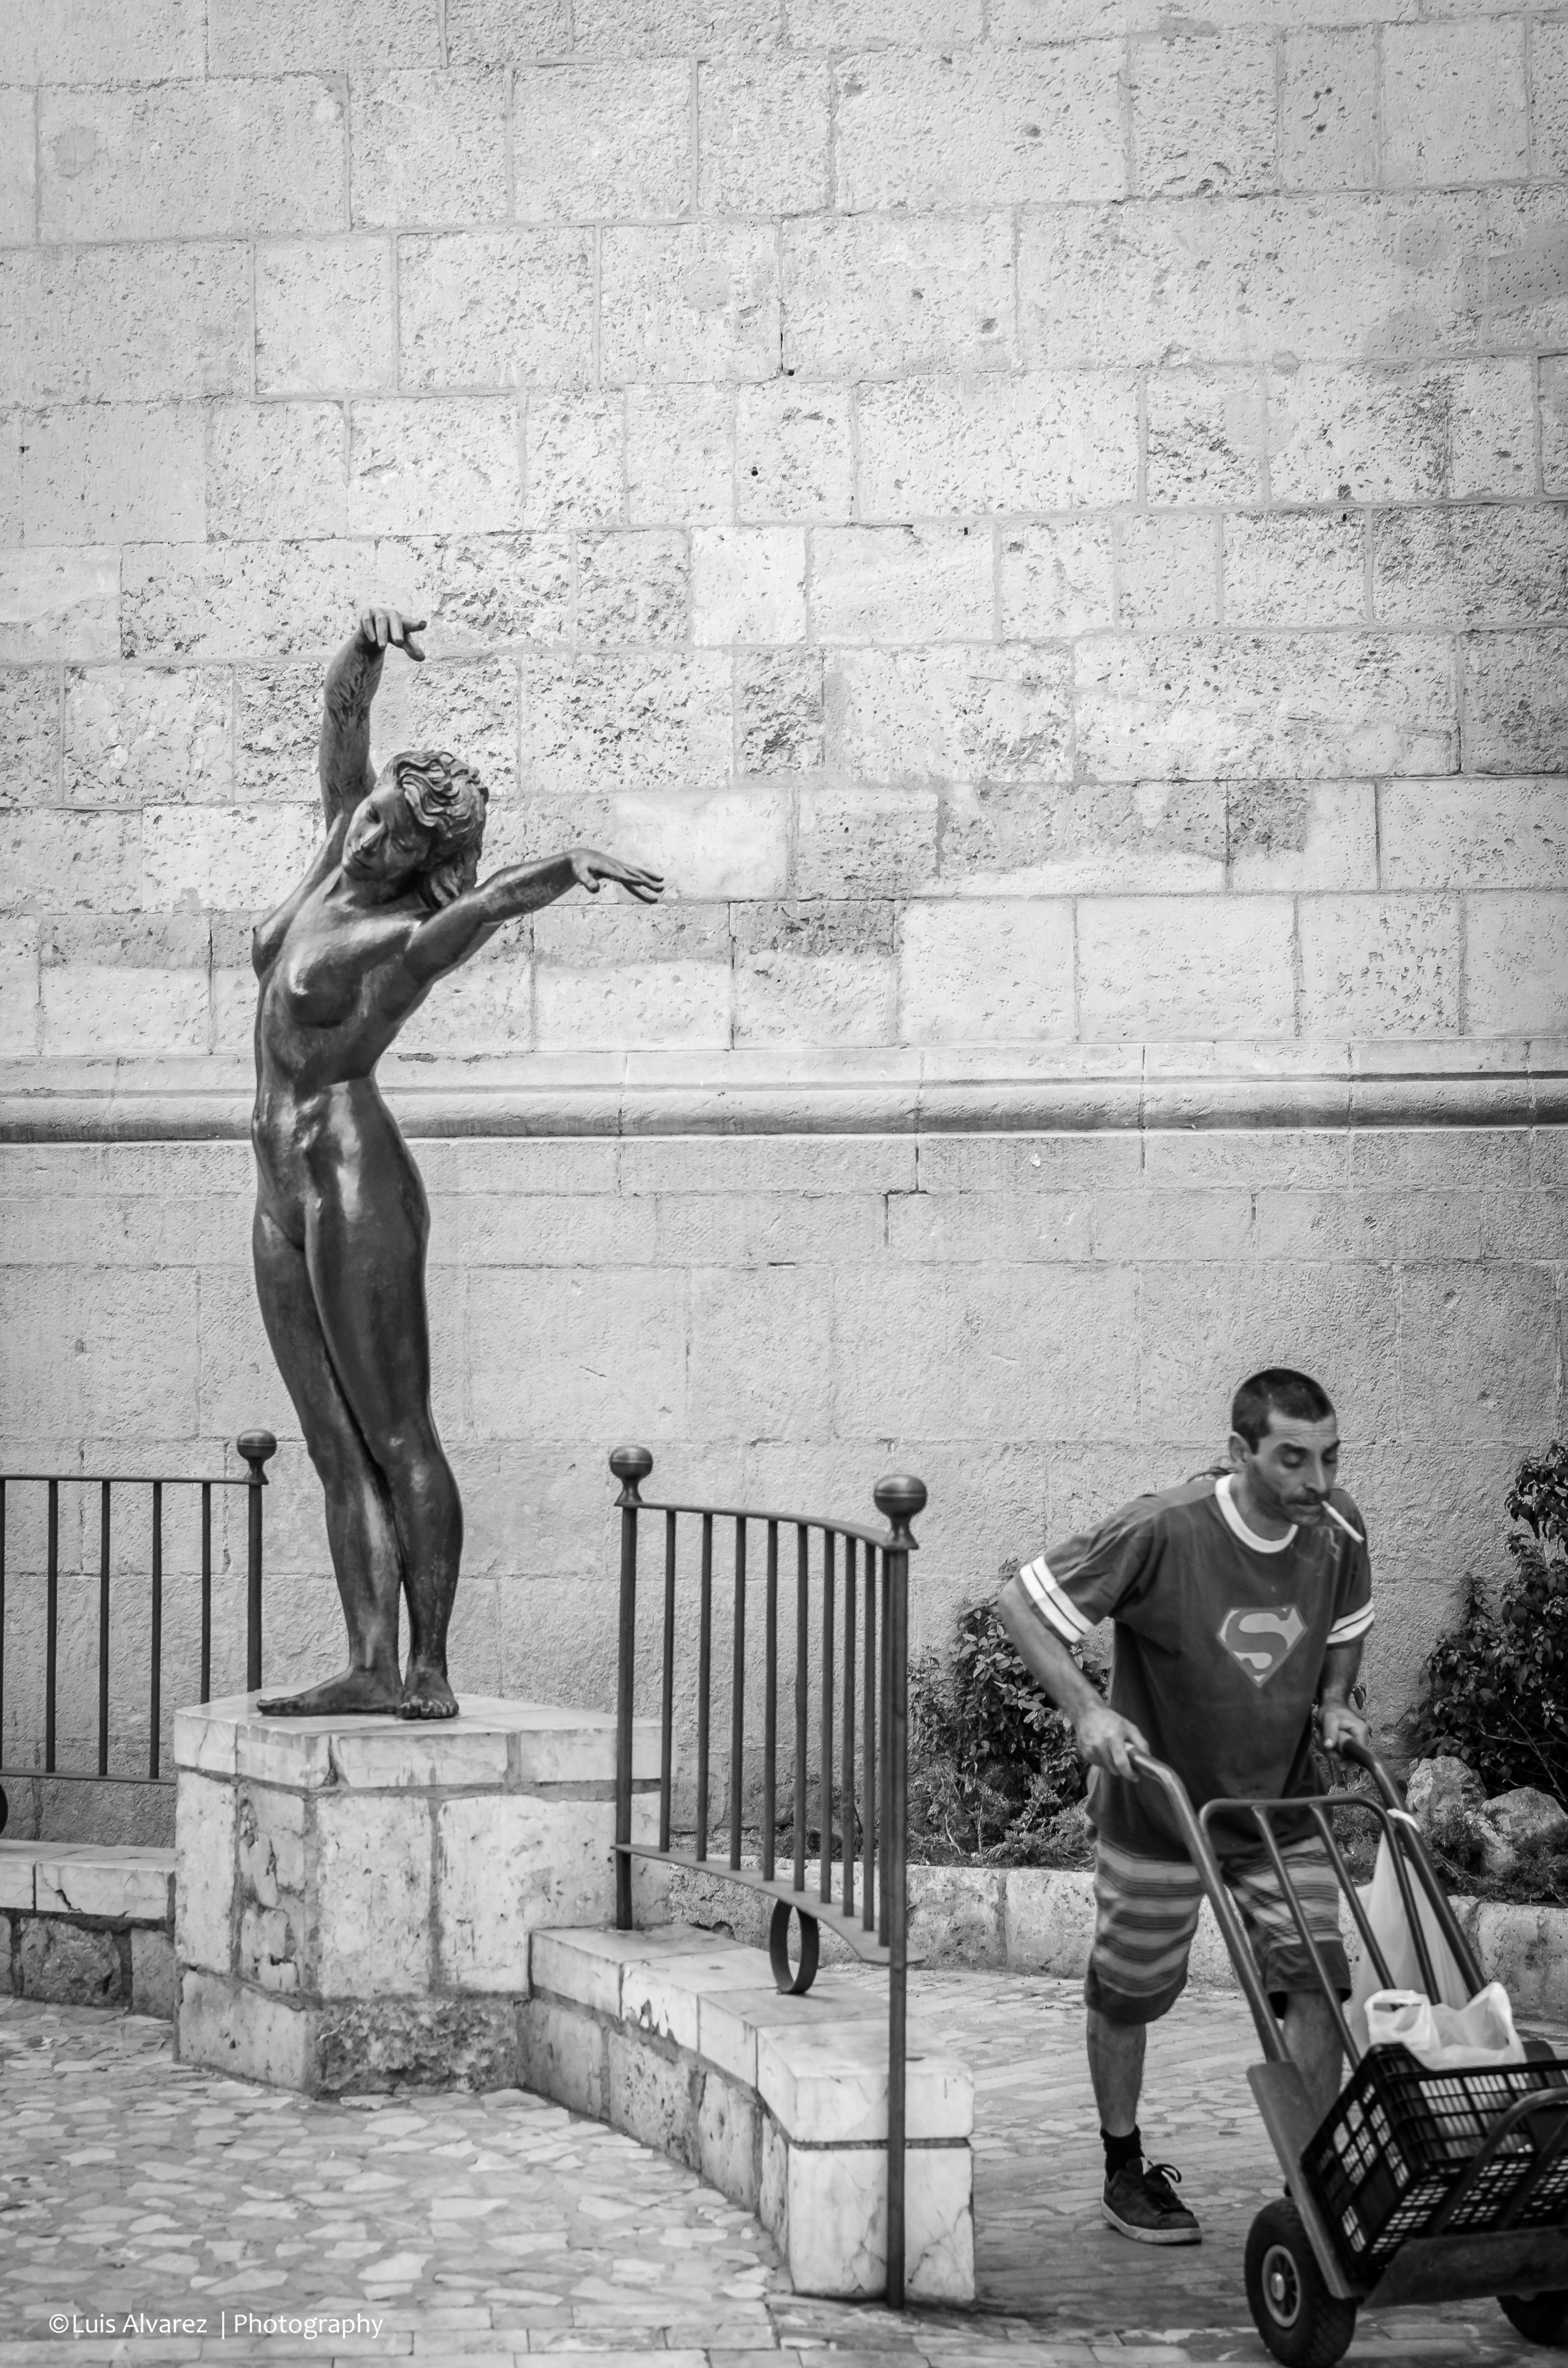
black and white, street, photography, wall, monument, statue, sitting, nikon, monochrome, bw, sculpture, candid, art, spain, sketch, drawing, 35mm, photograph, catalonia, image, d7000, soul, luis, streettog, tog, collecting, reus, alvarez, marra, monochrome photography, ancient history, human positions